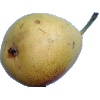
Label: Pear 2